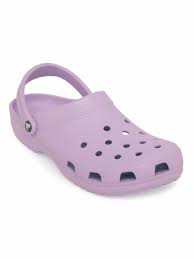
Label: Clog